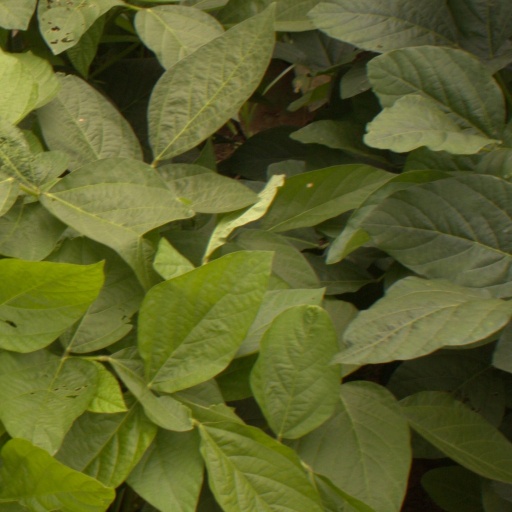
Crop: soybean